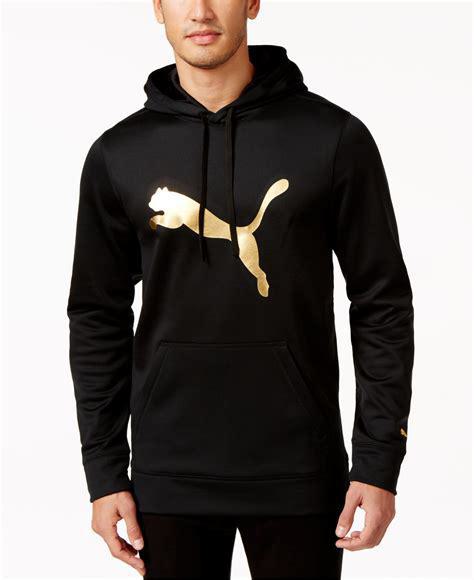
Brand: Puma
Model: Caven